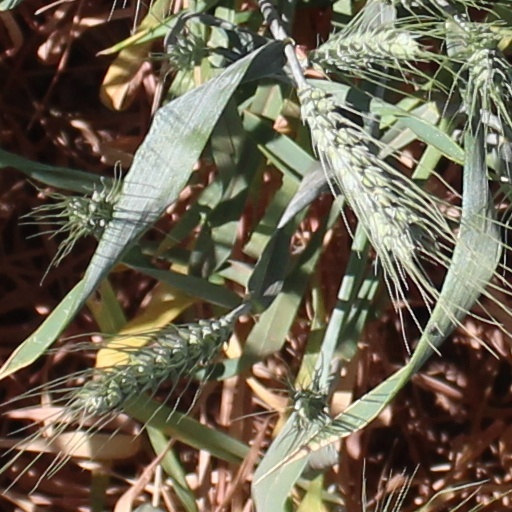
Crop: wheat